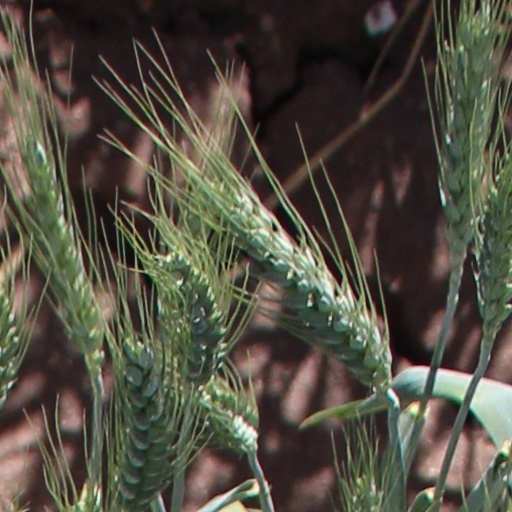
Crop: wheat